Choi Soon-sil

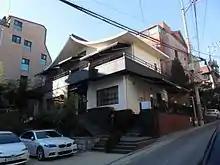
Cafe Testa Rossa

Choi Soon-sil (born June 23, 1956) is a South Korean businesswoman known primarily for her involvement in the 2016 South Korean political scandal, stemming from her influence over the 11th President of South Korea, Park Geun-hye. In 2018, a court sentenced Choi to 20 years in prison on corruption charges. Due to Choi's concurrent involvement in her father's religious cult, reporting media have called her "South Korea's Rasputin", in reference to Russian mystic Grigori Rasputin.